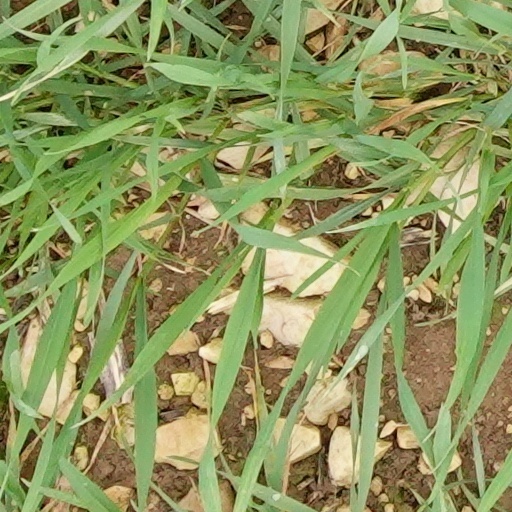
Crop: wheat